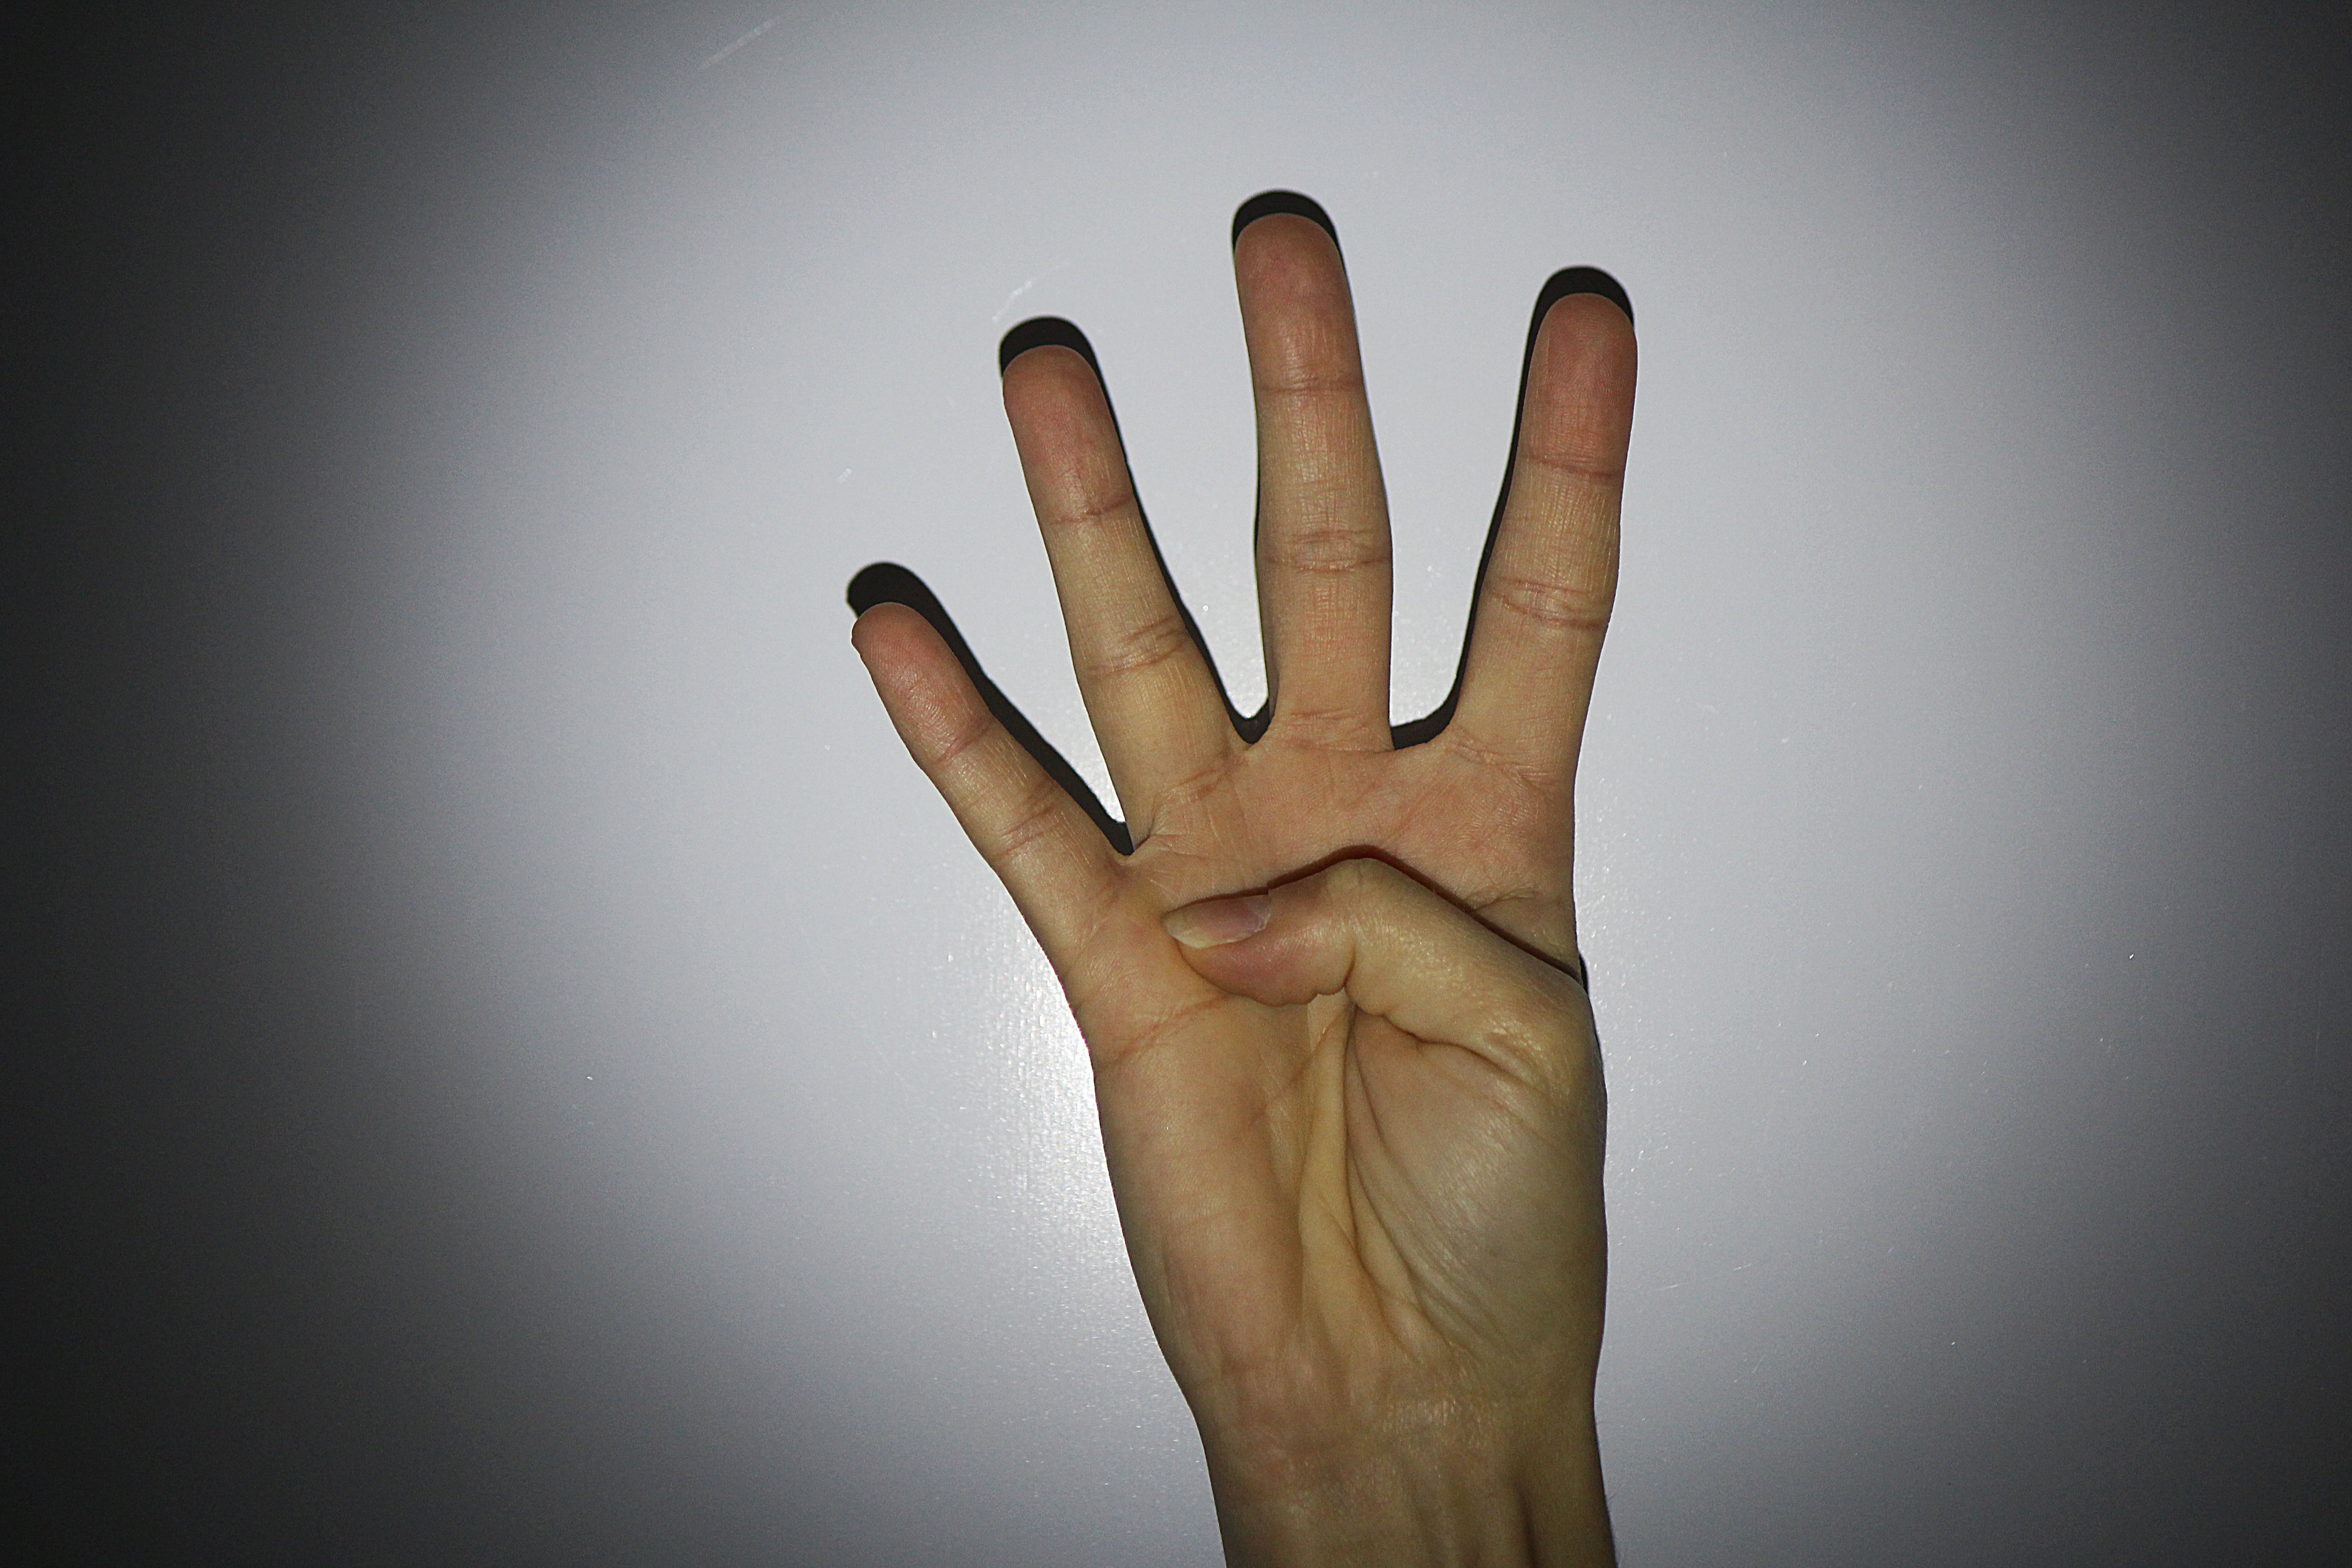
hand, finger, arm, close up, human body, four, sense